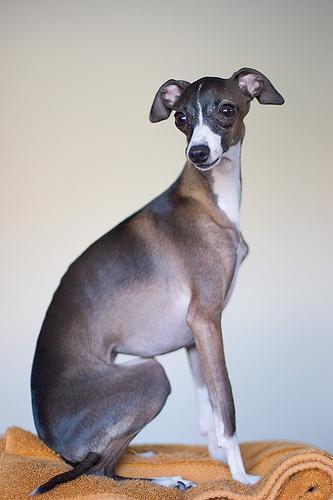
Italian_greyhound